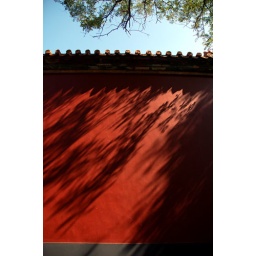
red wall in temple in Beijing